Nissan Leopard

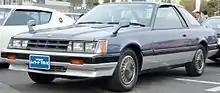
Nissan Leopard TR-X Turbo SGX coupé

Originally the Leopard was available with naturally aspirated inline four- and six-cylinder engines of 1,800, 2,000, and 2,800 cc displacement; the largest engine received an electronic engine management system developed together with Hitachi, and was called NAPS-Z. The 1.8 liter fours were also originally available with a four-speed manual transmission, all others received five-speeds as standard (or an optional three-speed automatic). In July 1981 a two-liter turbocharged engine was added. Available as a GX, SGX, and ZGX, it had the same maximum output as did the more expensive and heavier 2.8.